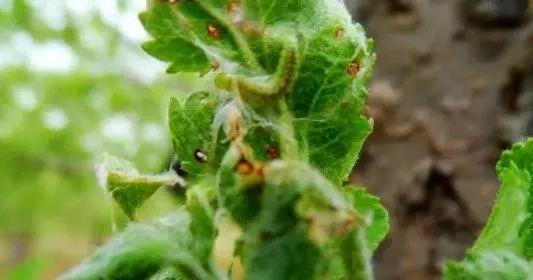
Plant: Apple
Disease: apple black rot